Yaoundé

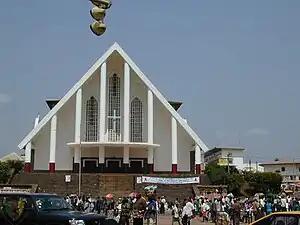
Our Lady of Victories Cathedral, Yaoundé

The places of worship in the city are predominantly Christian churches: Roman Catholic Archdiocese of Yaoundé (Catholic Church), Christian Missionary Fellowship International and Associated Churches (Pentecostal), Evangelical Church of Cameroon (World Communion of Reformed Churches), Presbyterian Church in Cameroon (World Communion of Reformed Churches), Union of Baptist Churches in Cameroon (Baptist World Alliance), Full Gospel Mission Cameroon (Assemblies of God). There are also Muslim mosques.